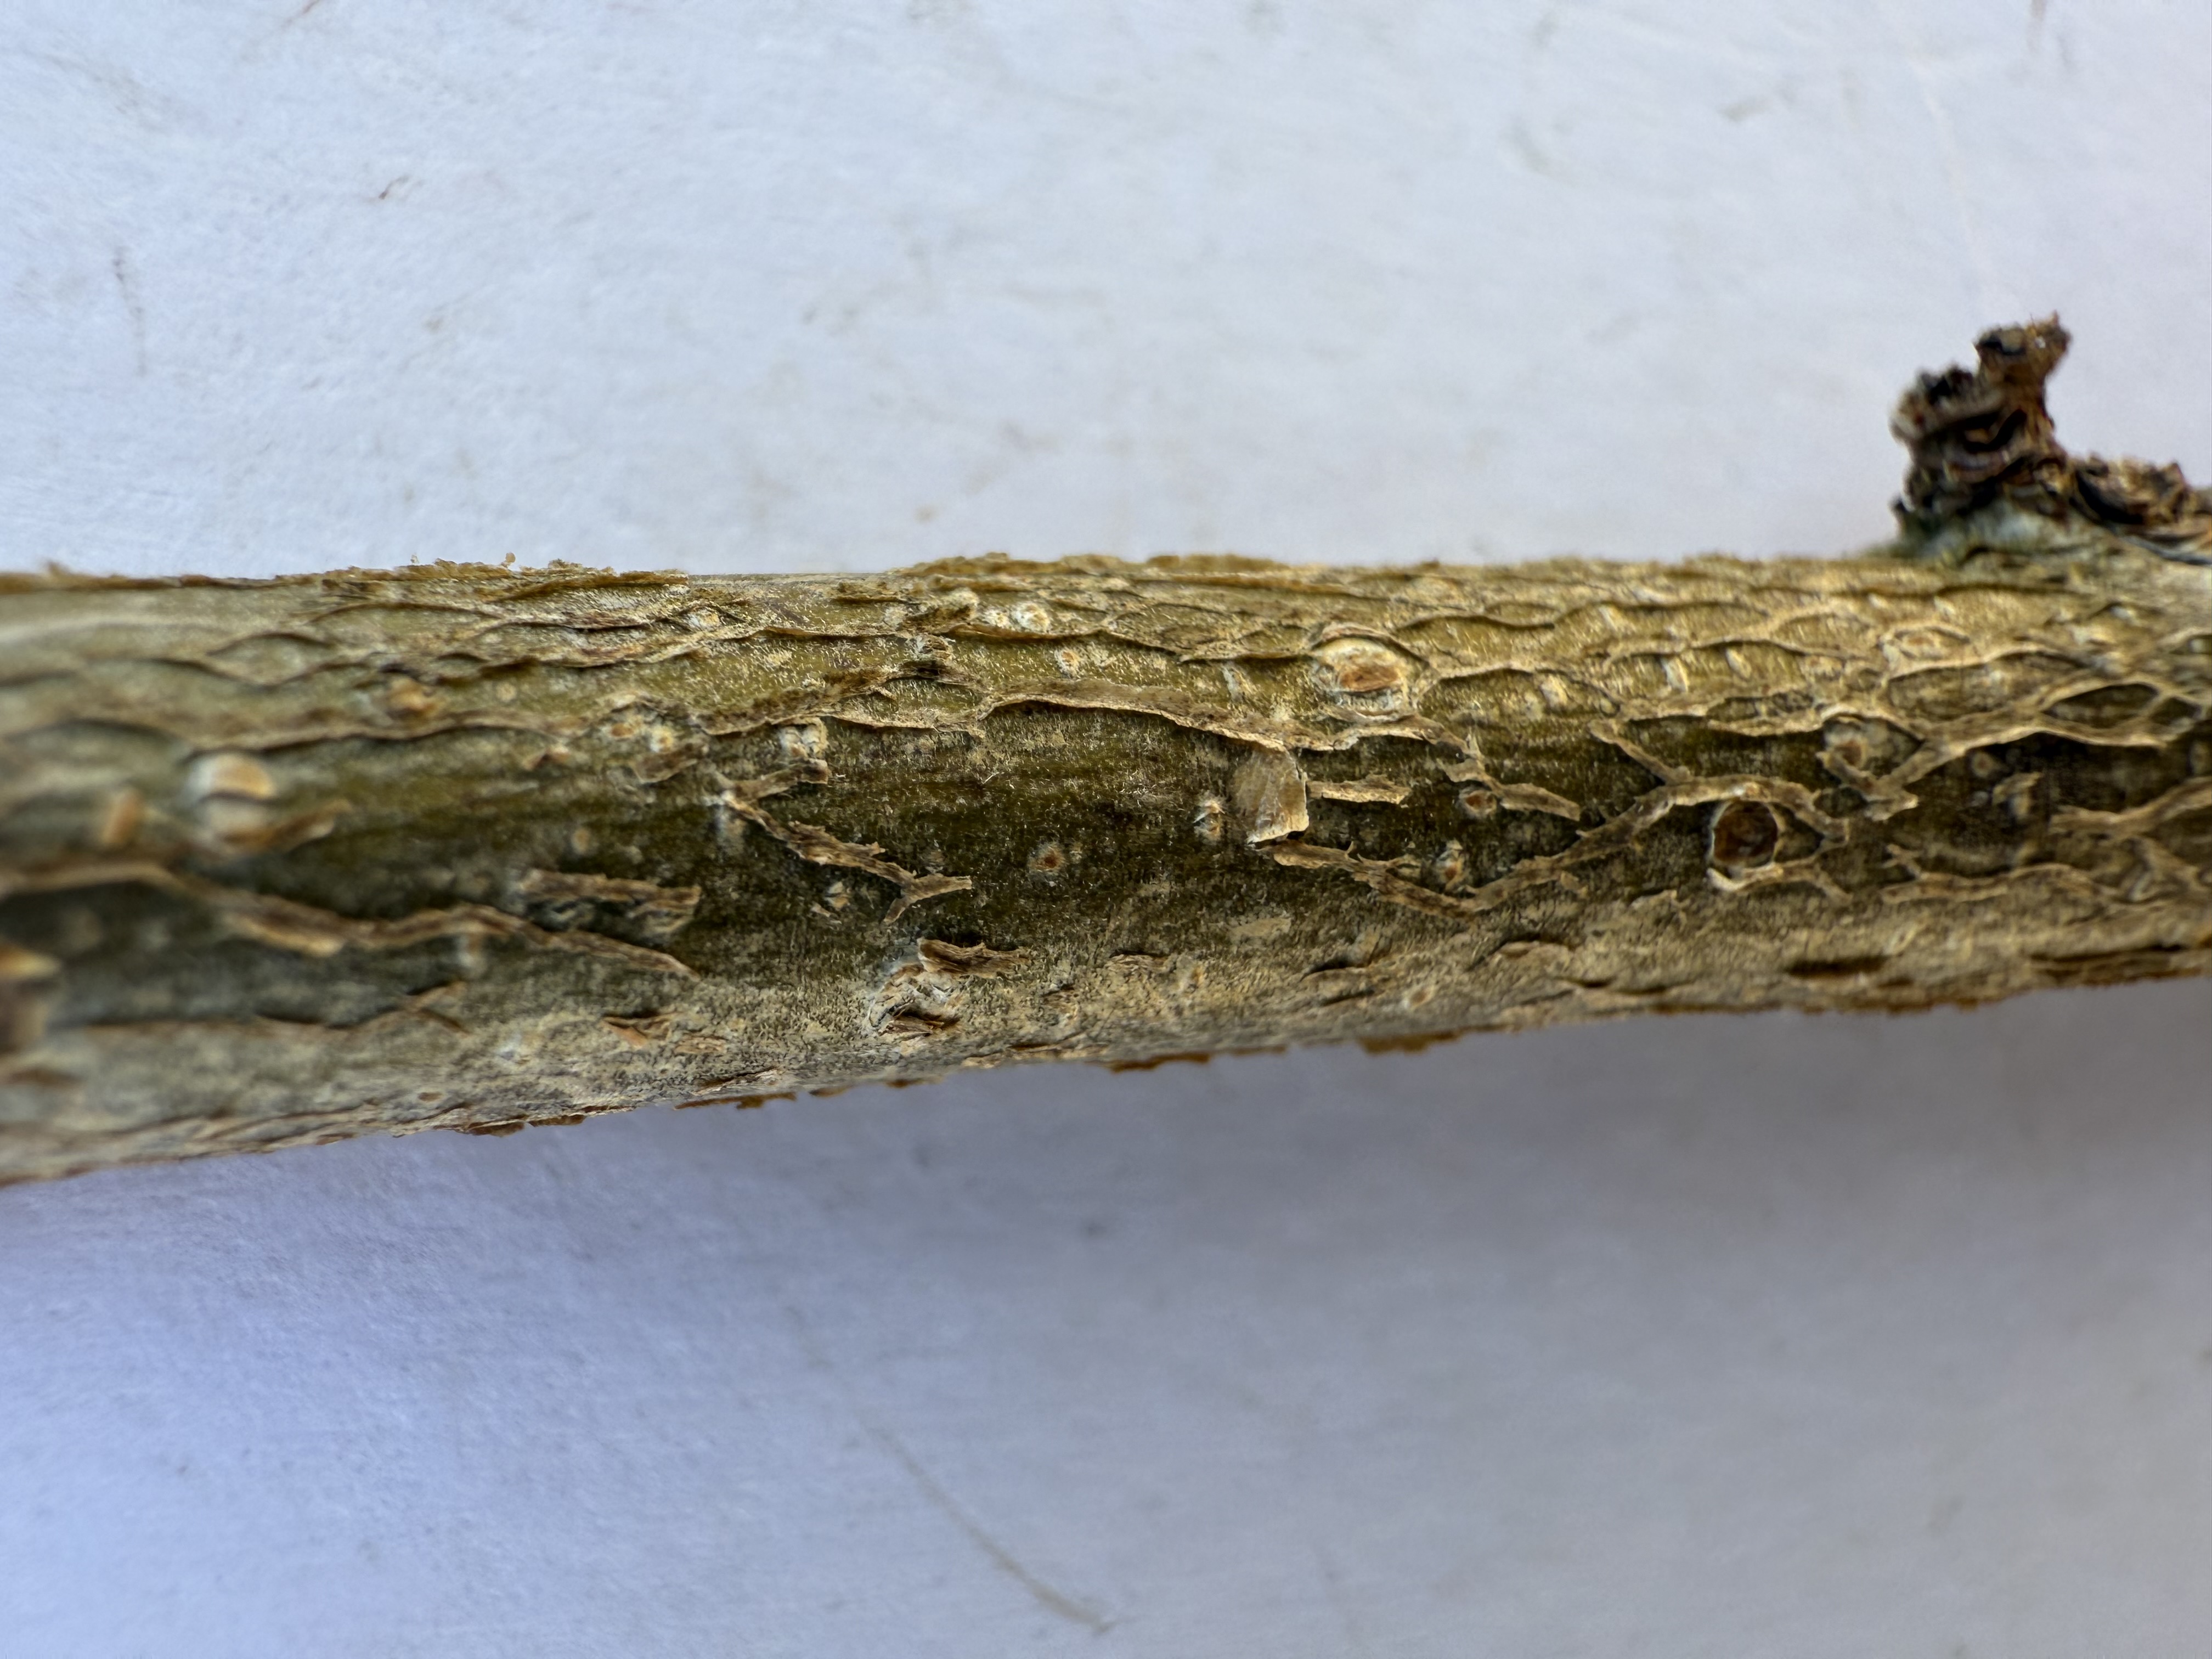
Variety: Hazelnut